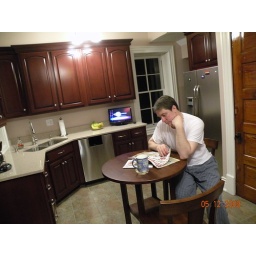
Ken, looking at J.C. Penny catalogs in new kitchen.Back stairway door to 2nd floor behind Ken.